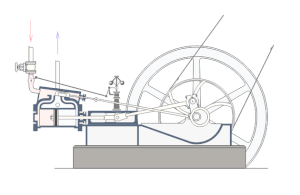
Machine à vapeur. Italiano: Motore a vapore. Македонски: Парна машина. Polski: Działanie maszyny parowej. Русский: Паровая машина. Эрзянь: Анимациясь эскондямовейке цилиндрань коштсо двигателенть. Течи, 200 иеде икеле кулось James Watt. Сон одкстомтызе ды вадрялгавтызе коштсо двигателенть.